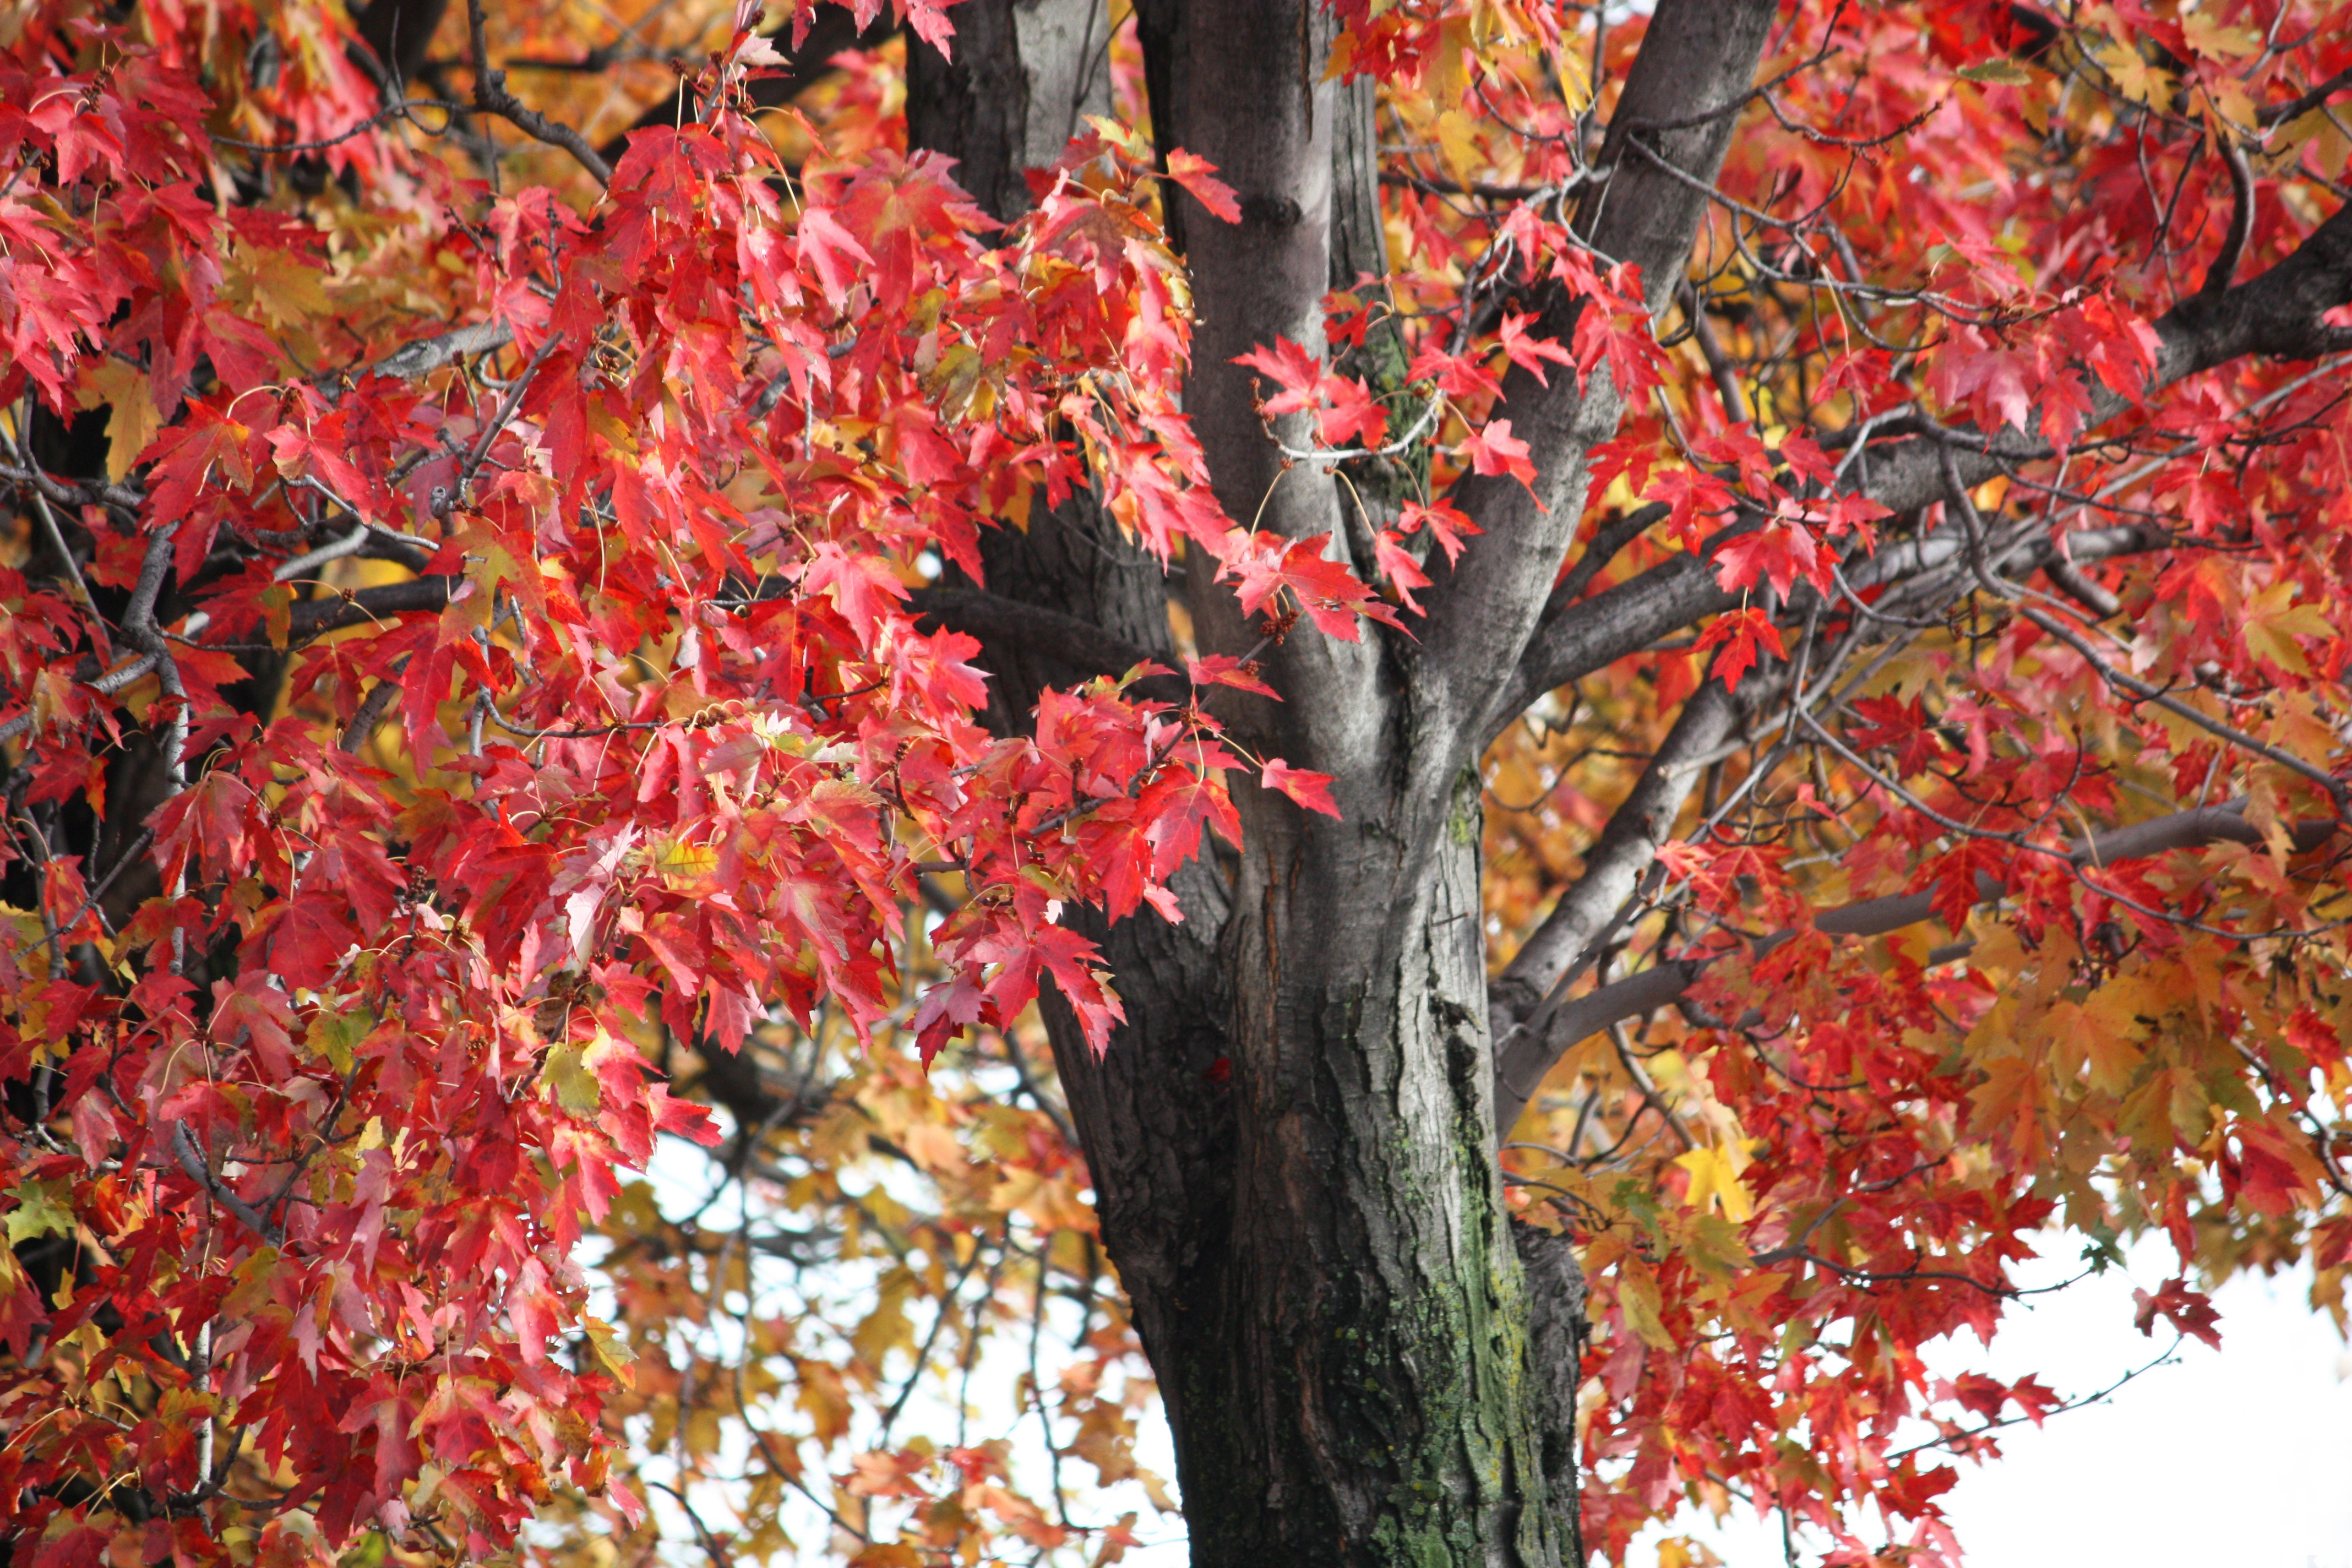
tree, nature, forest, branch, plant, wood, leaf, fall, flower, environment, foliage, red, autumn, park, botany, season, maple, maple tree, maple leaf, leaves, outdoors, woods, shrub, branches, seasonal, deciduous, rowan, autumnal, flowering plant, woody plant, land plant